Solefald

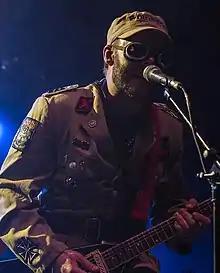
Cornelius Jakhelln during Solefald's performance at Ragnarök Festival 2013.

Solefald is a Norwegian avant-garde metal/black metal band that was formed by members Lars Are "Lazare" Nedland and Cornelius Jakhelln in August 1995, with Nedland singing and playing keyboard/synthesizer/piano and drums, and Jakhelln singing and playing guitar and bass. The duo experiment with a wide array of musical styles, frequently work on other projects, and rarely perform live under the Solefald name, leading them to describe themselves as "two stubborn goats pretending to be a band." According to the duo, their name is an Old Norse word for "sunset," taken from one of Theodor Kittelsen's paintings illustrating a poem of the same name by Theodor Caspari, published in the 1901 book "Vintereventyr".